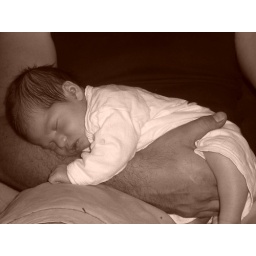
the drop bear dreams in black and white